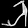
Label: Sandal